Balochistan

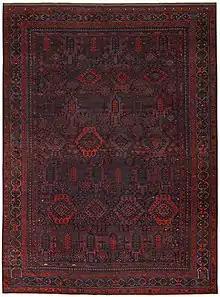
Large Baluch carpet, from the mid 19th century. Alternating rows depict cypress trees and Turkmen Gül motifs in offset coloration. The sombre background colours are characteristic of Baluch weavings. This likely was a commission for a tribal Khan or chieftain for ceremonial use.

The earliest evidence of human occupation in what is now Balochistan is dated to the Paleolithic era. Evidence includes hunting camps, lithic scatter, and chipped and flaked stone tools. The earliest settled villages in the region date to the ceramic Neolithic (–6000 BCE) and included the site of Mehrgarh in the Kachi Plain. These villages expanded in size during the subsequent Chalcolithic when interaction was amplified. This involved the movement of finished goods and raw materials, including chank shell, lapis lazuli, turquoise, and ceramics. By 2500 BCE (the Bronze Age), the region now known as Pakistani Balochistan had become part of the Indus Valley civilisation cultural orbit, providing key resources to the expansive settlements of the Indus river basin to the east.